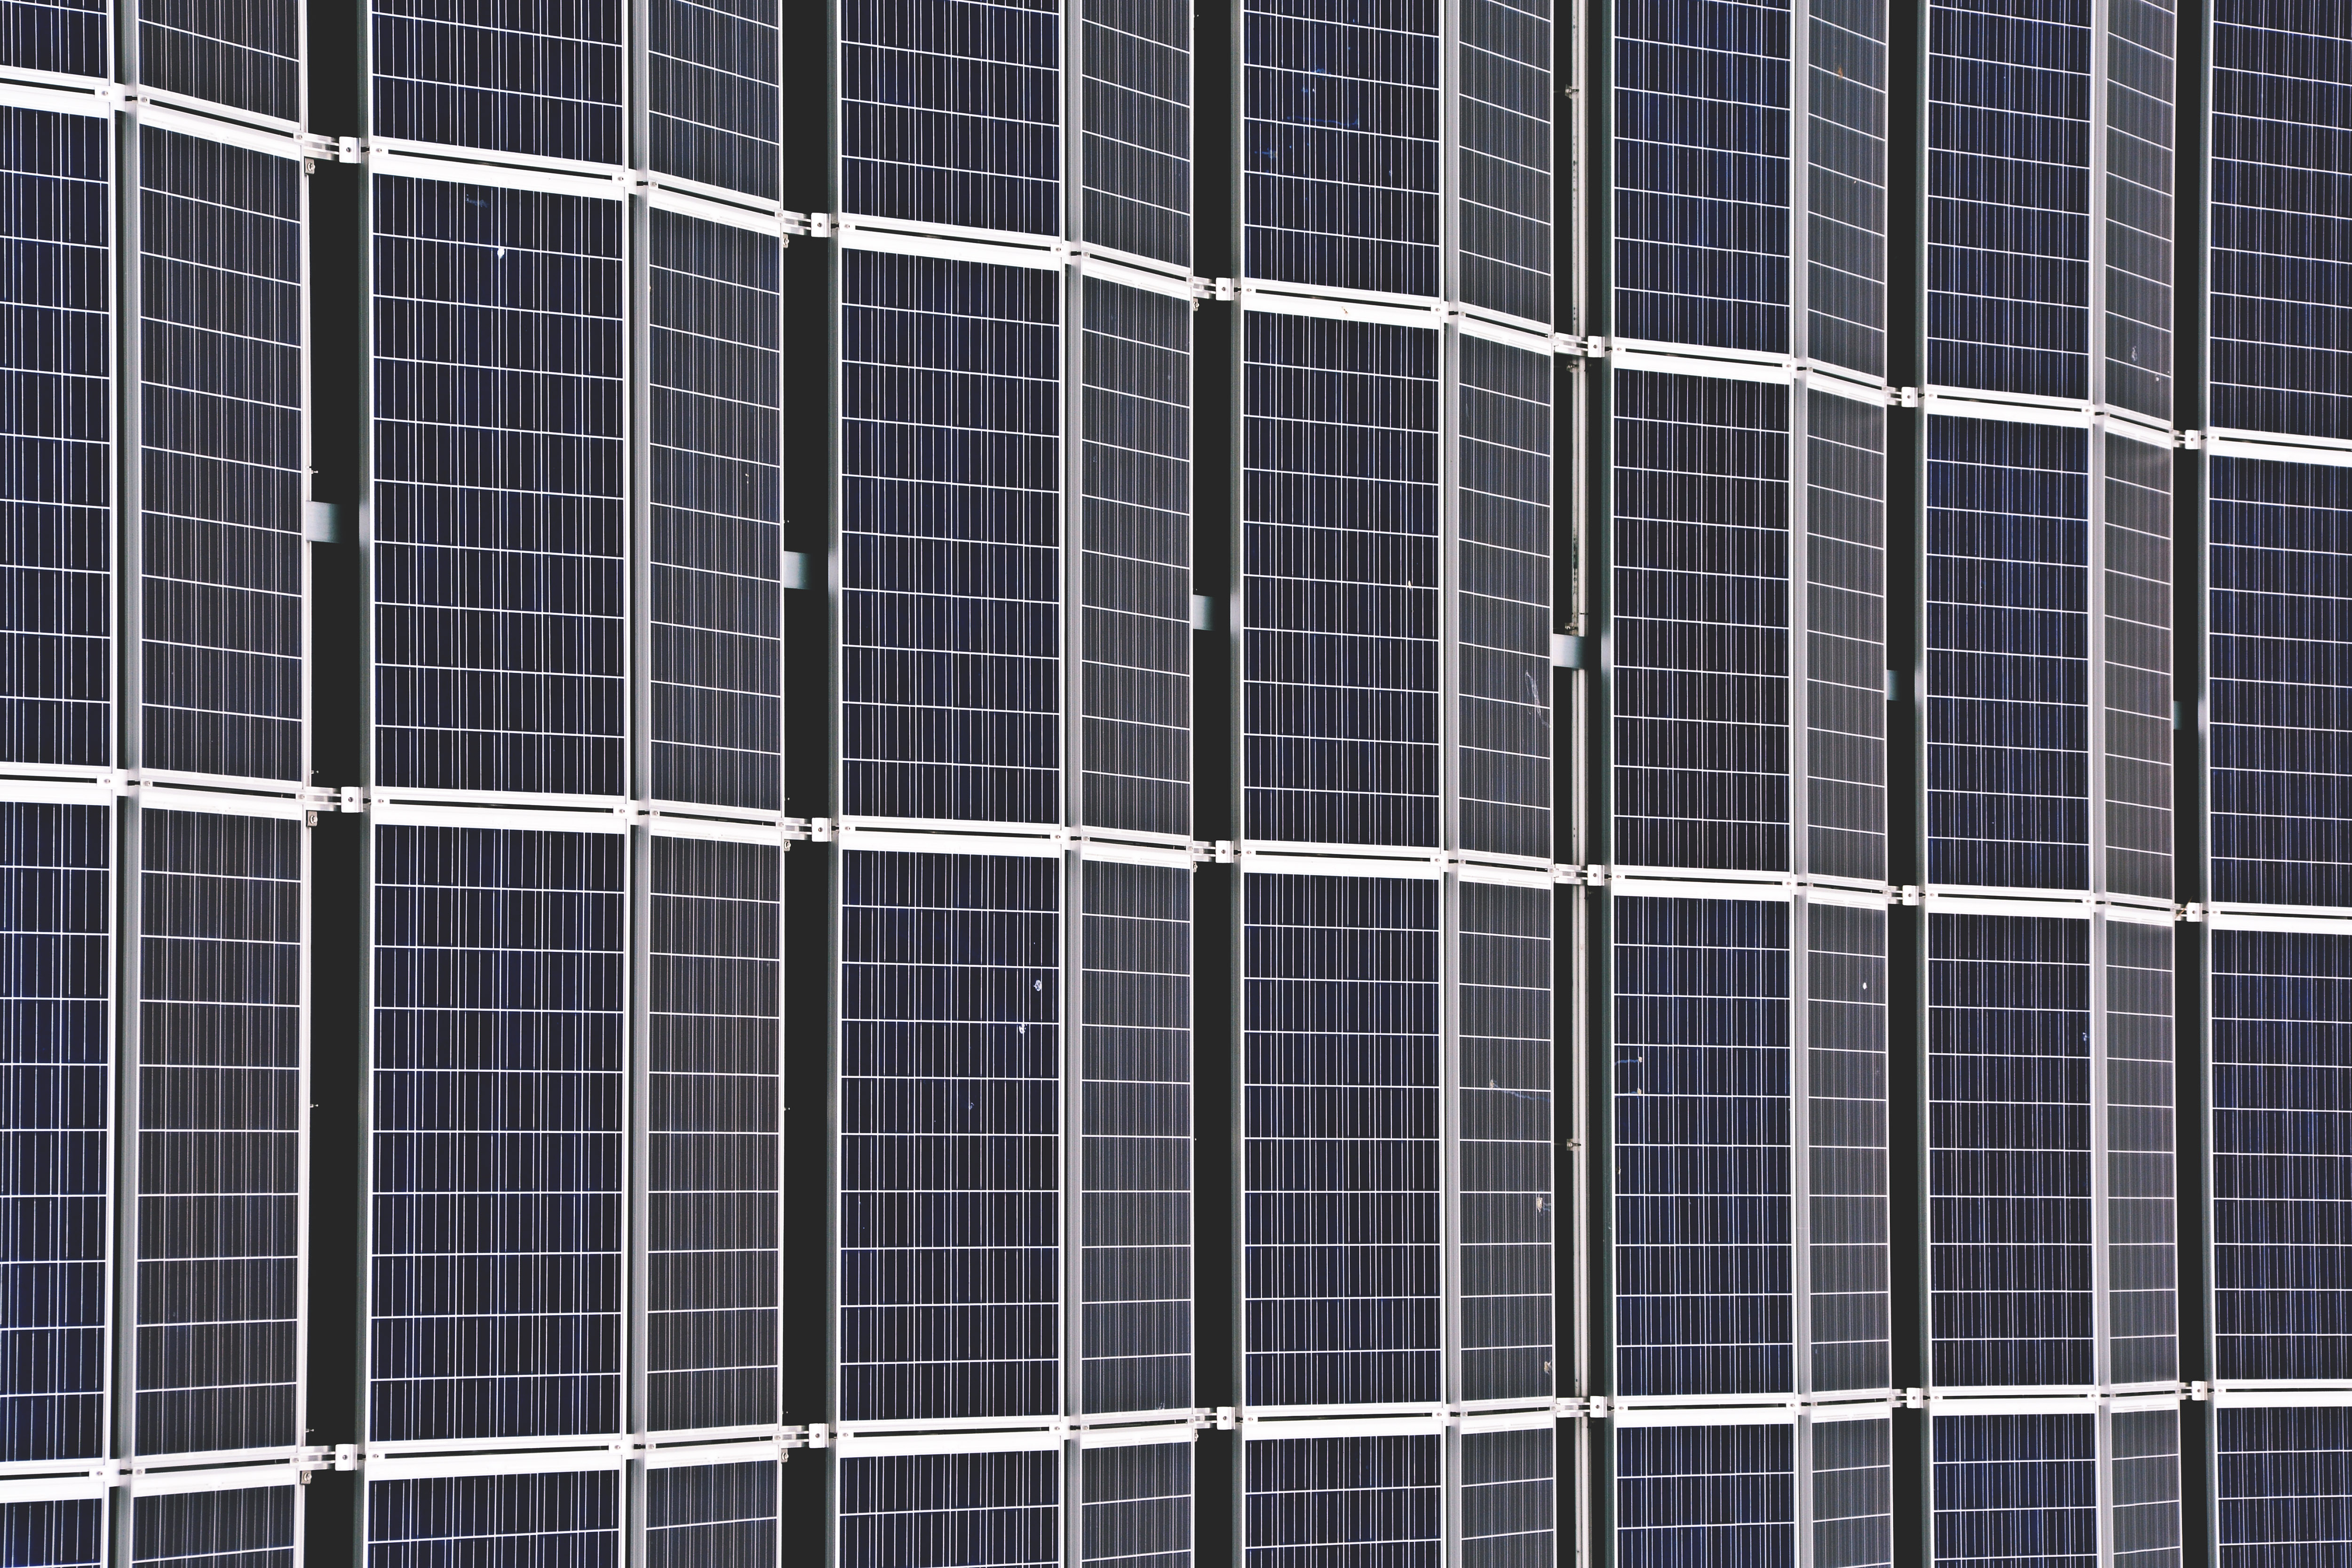
line, technology, pattern, solar panel